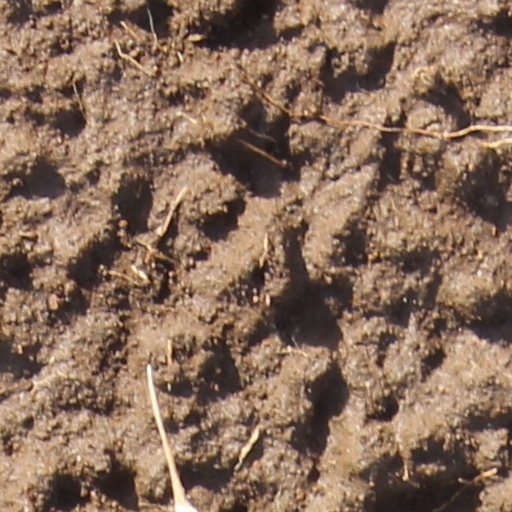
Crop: wheat